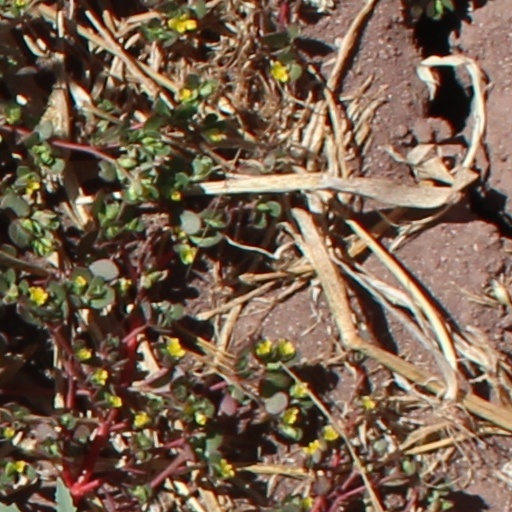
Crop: wheat